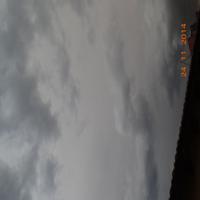
Weather: cloudy or overcast